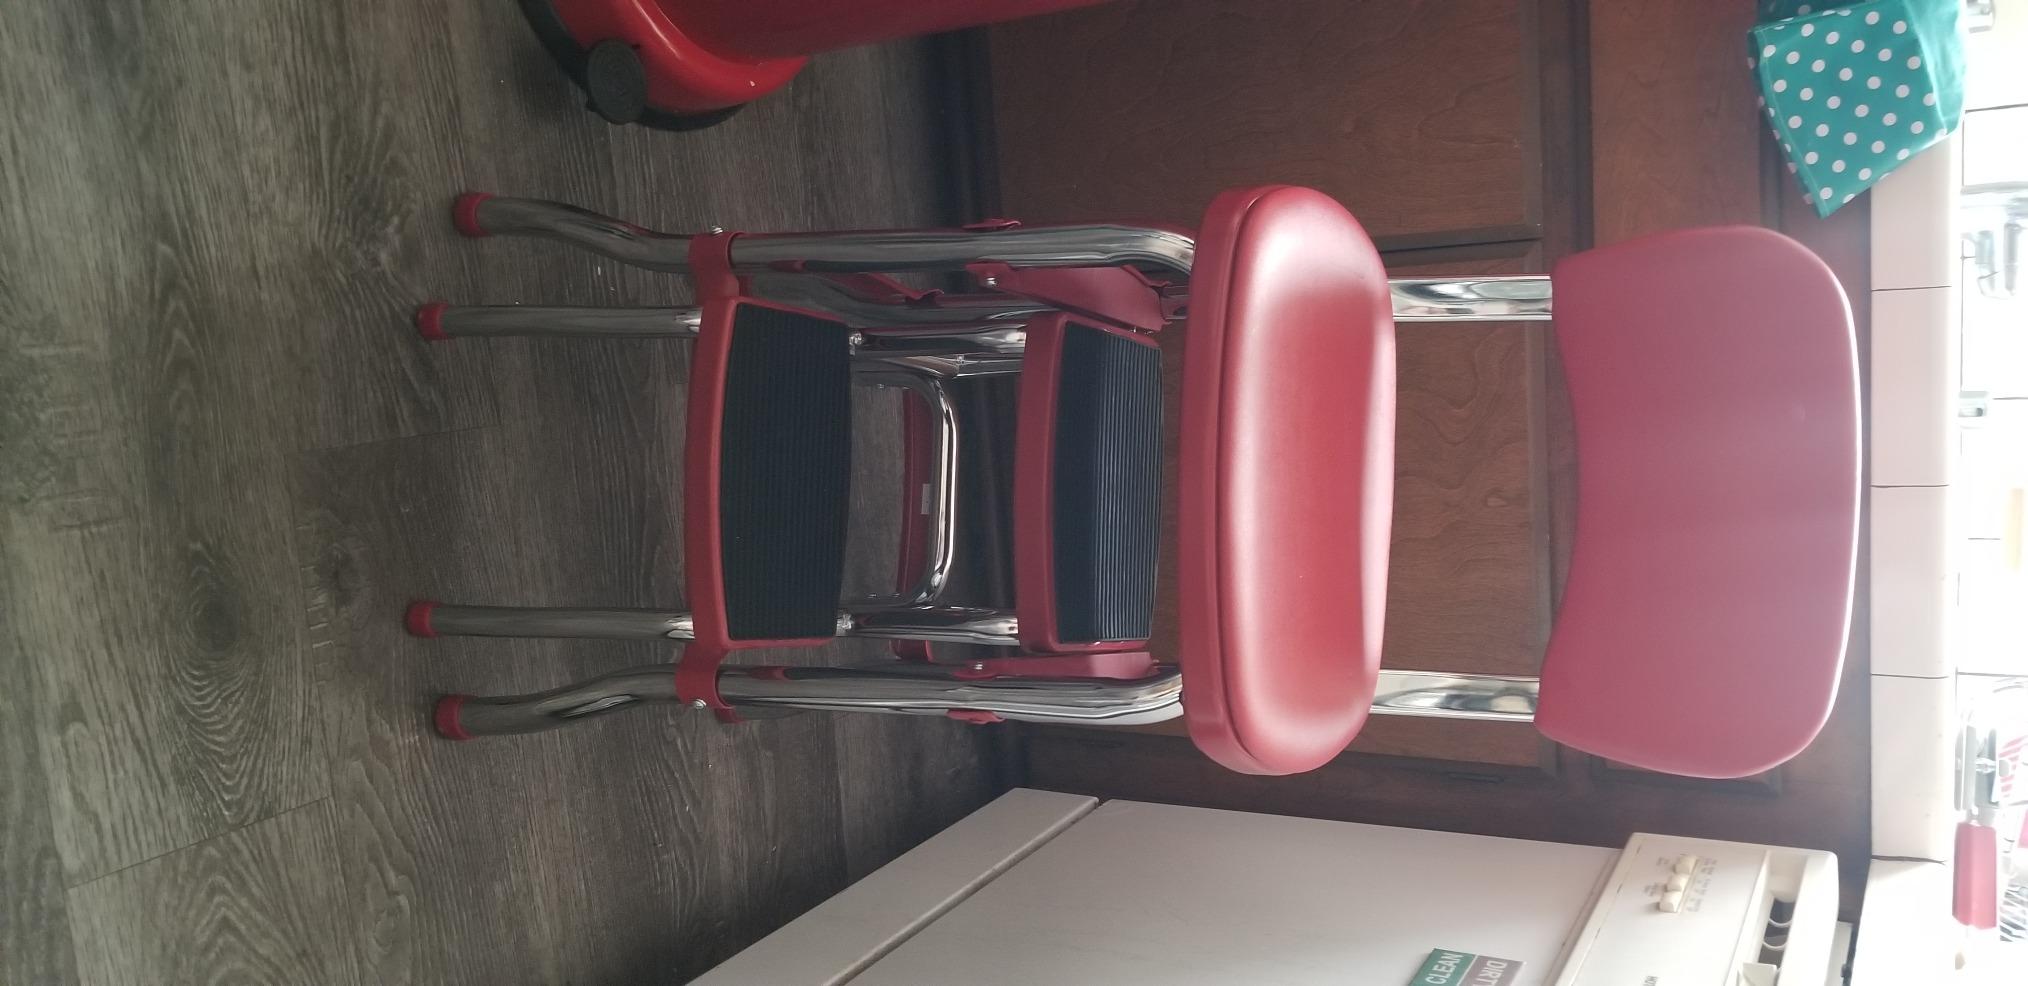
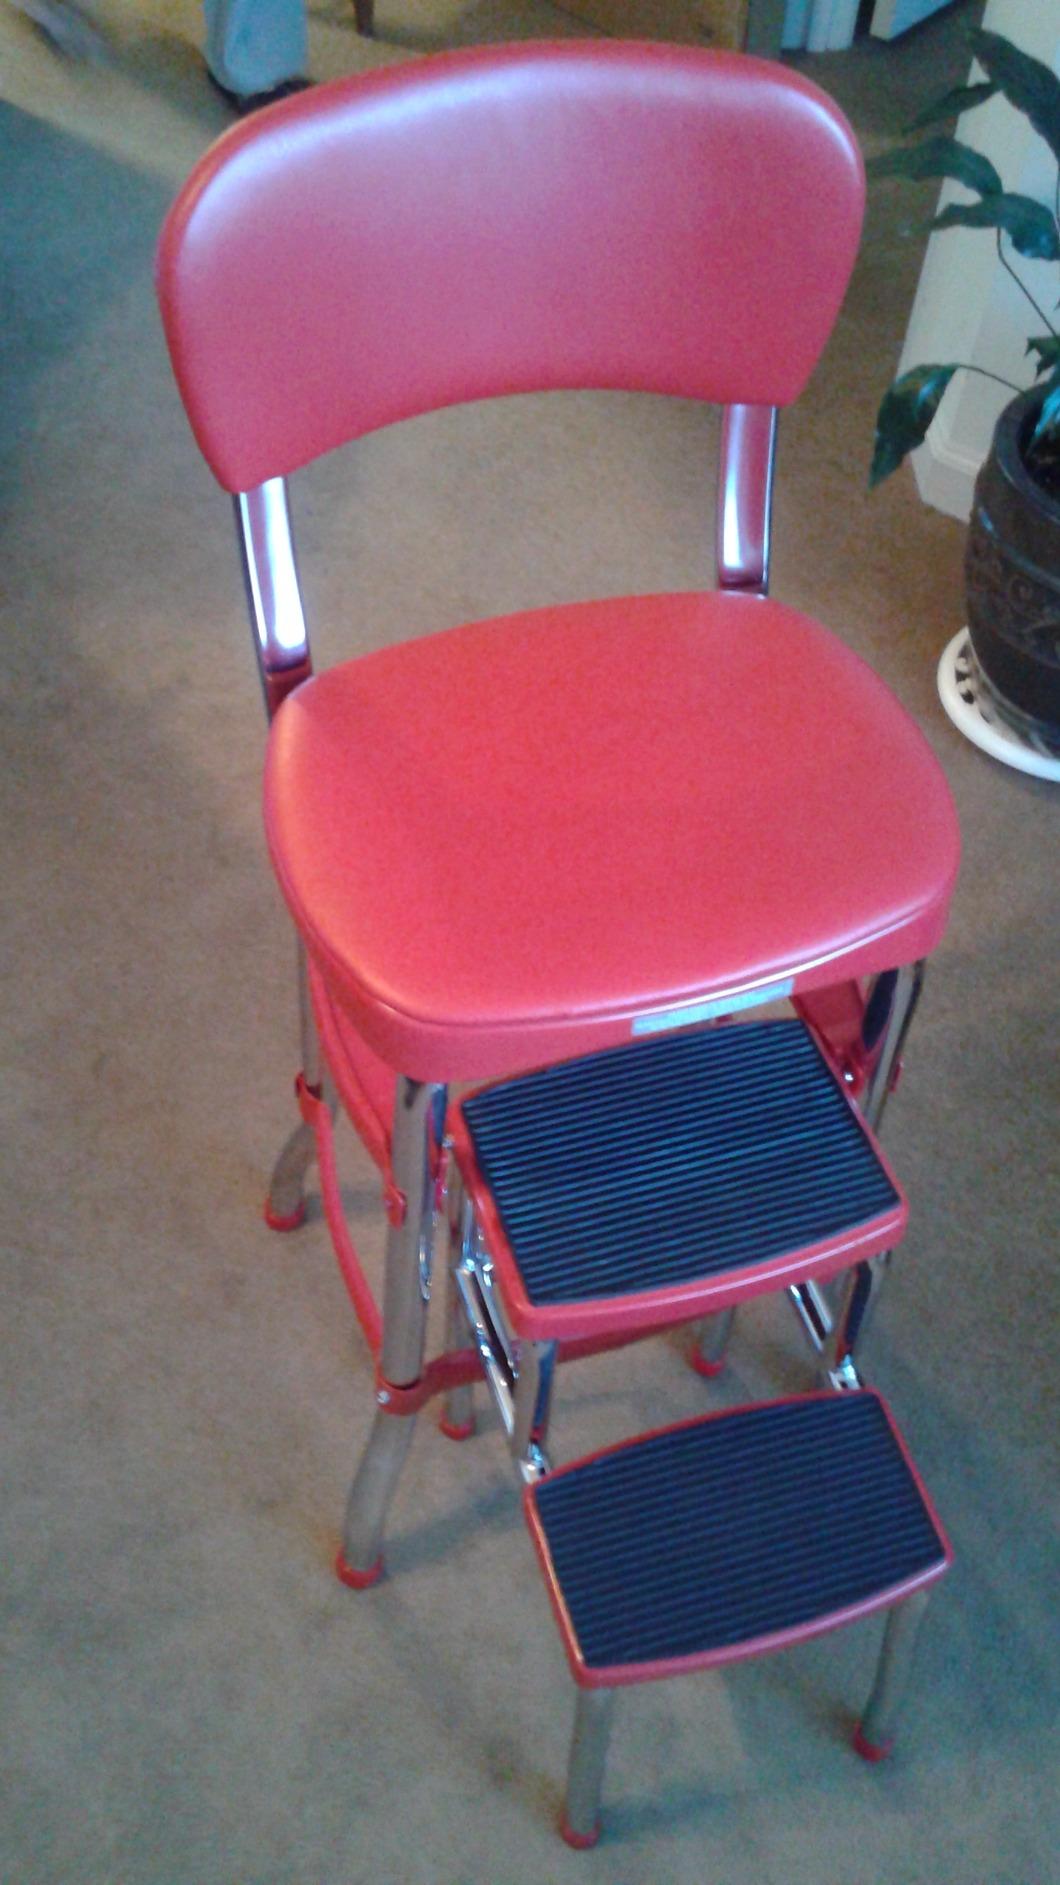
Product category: items_chair
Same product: yes